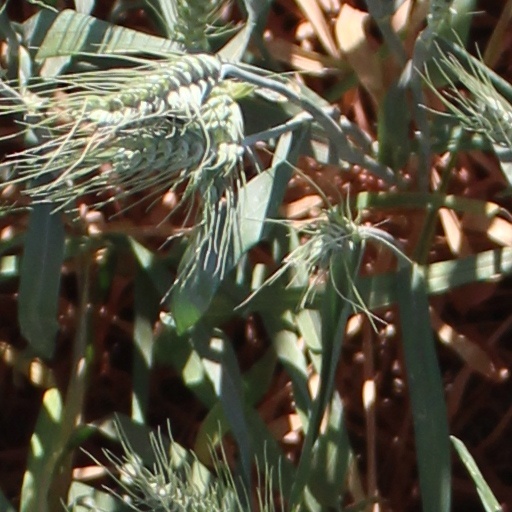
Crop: wheat